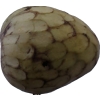
Label: cherimoya